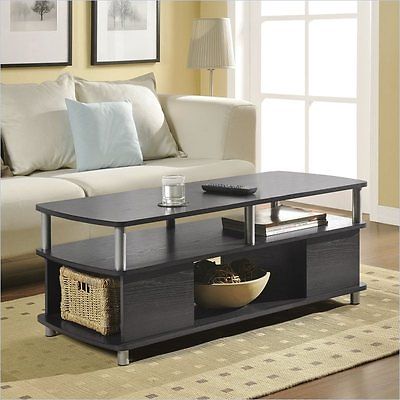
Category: table